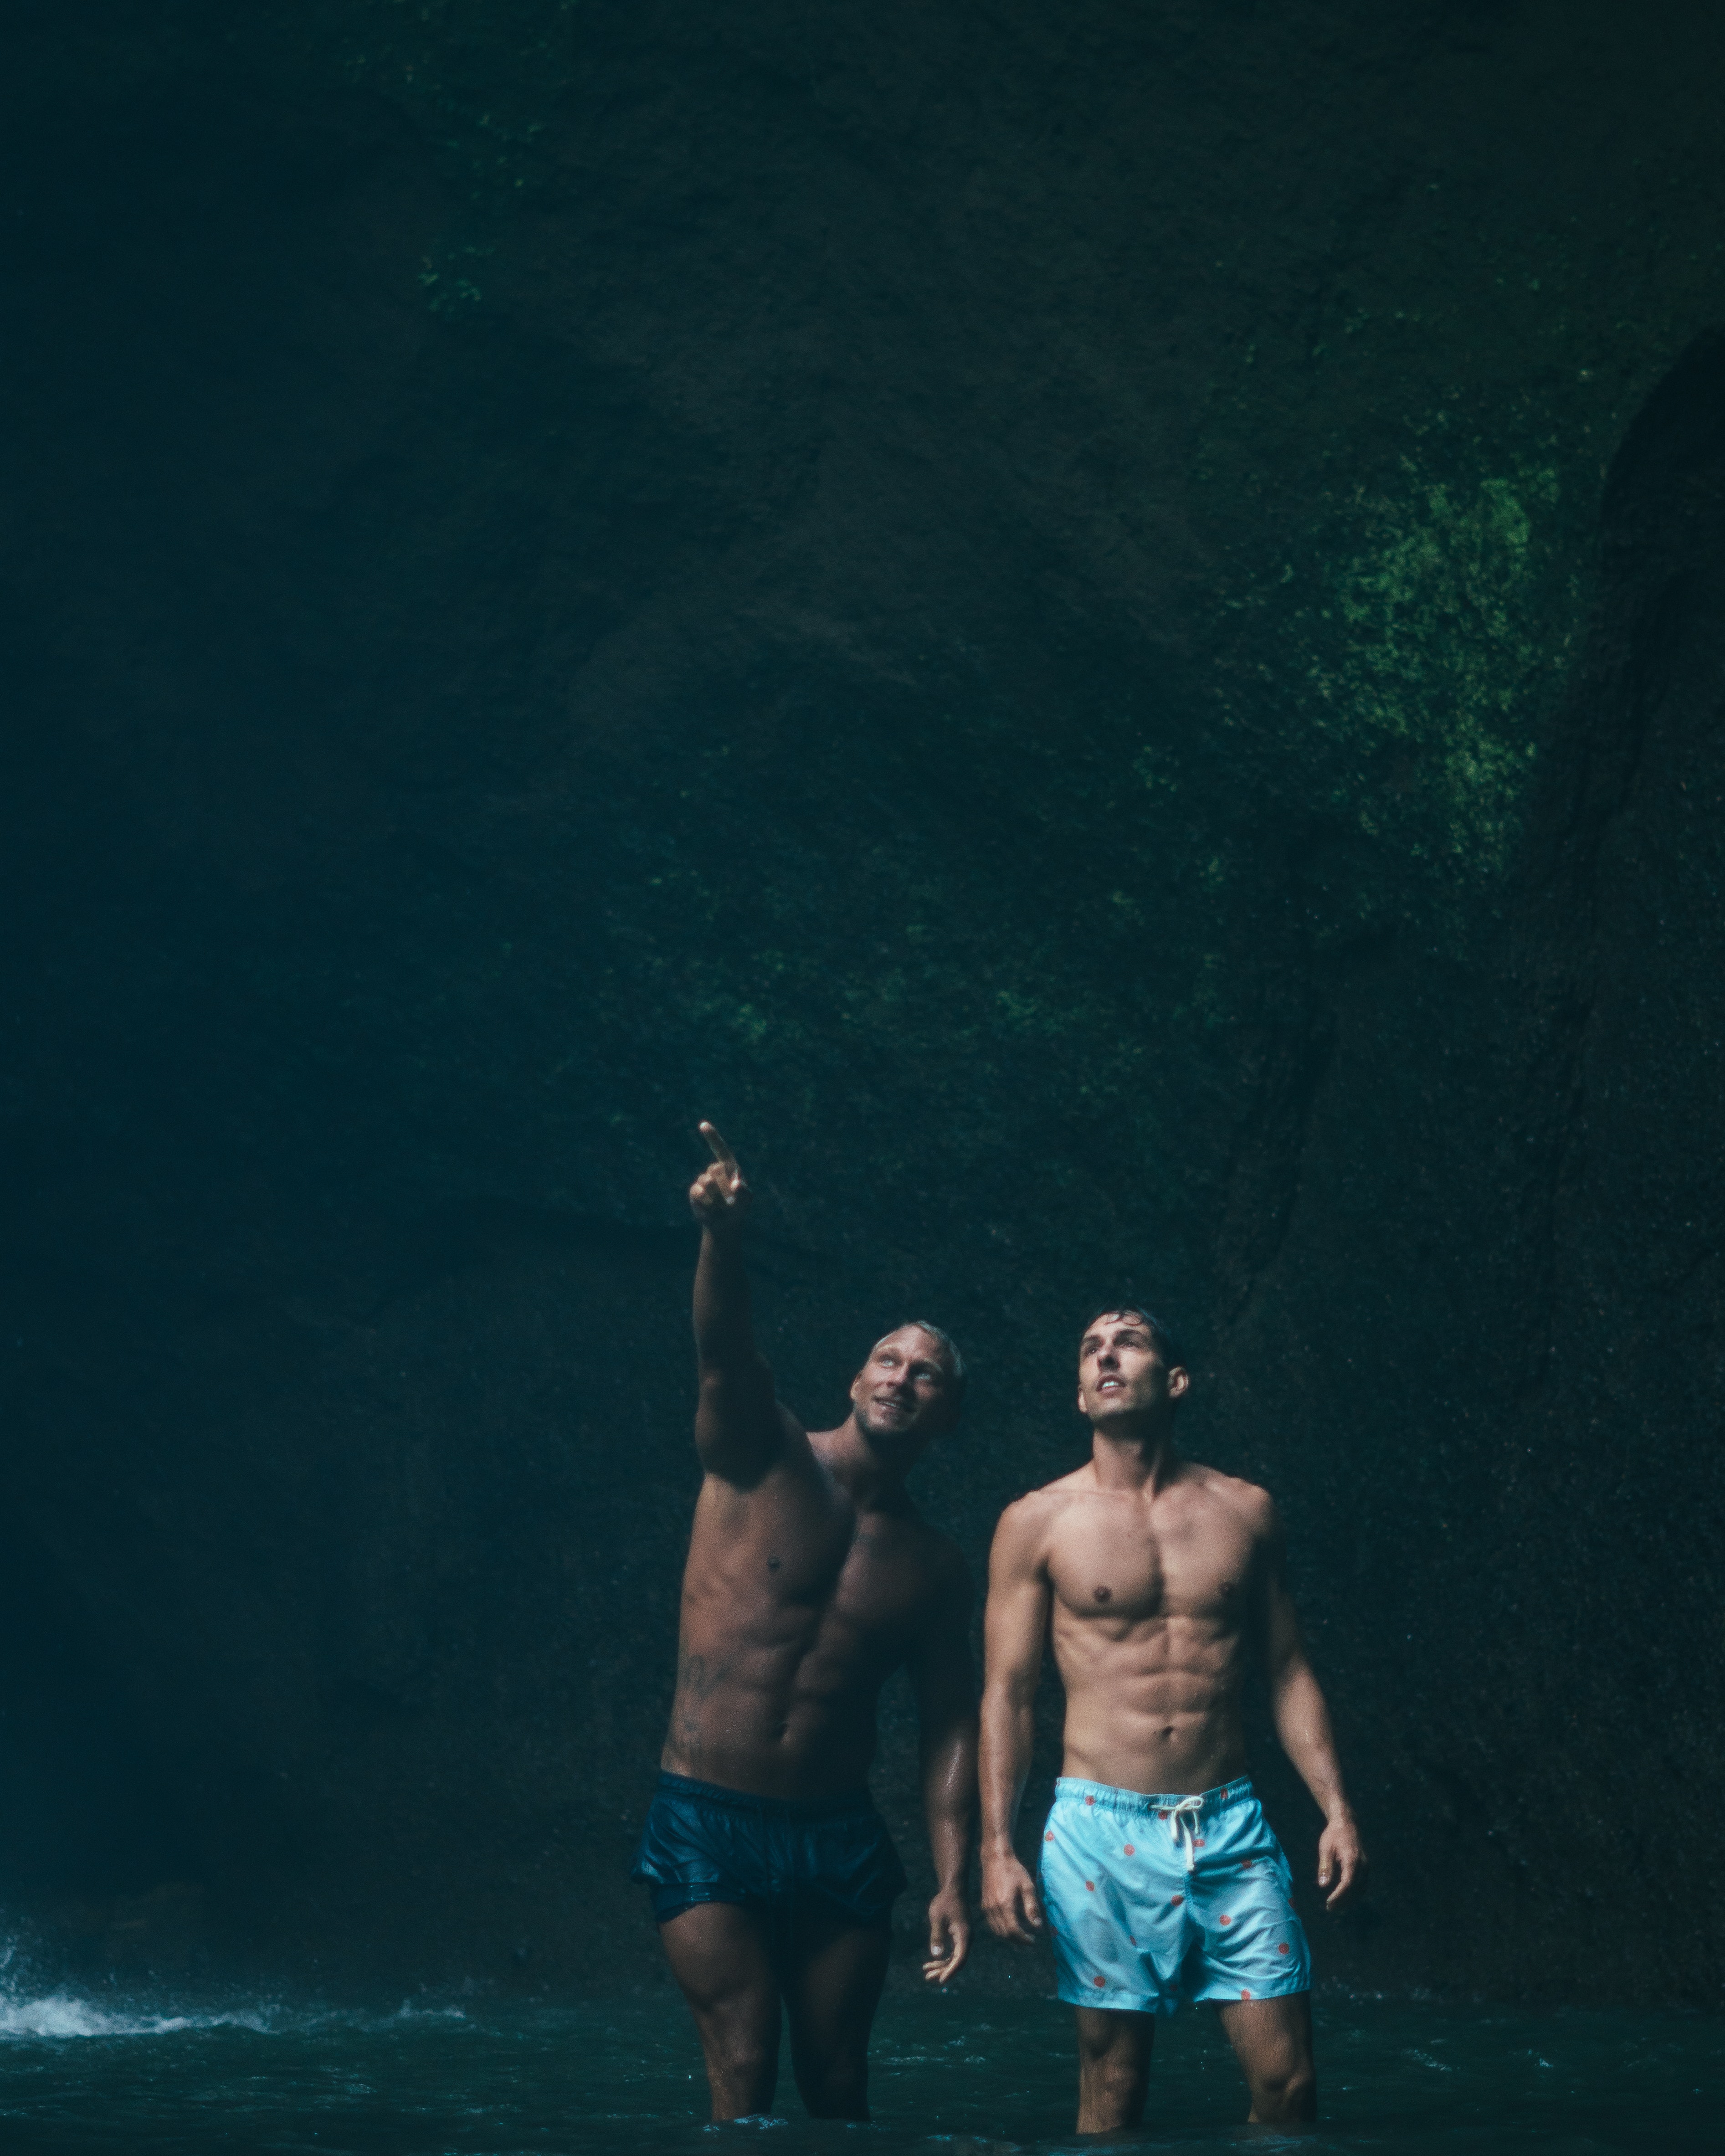
water, sea, nature, photograph, man, body of water, sky, underwater, fun, ocean, male, photography, wave, darkness, vacation, atmosphere, human, barechestedness, muscle, summer, cloud, reflection, leisure, tree, girl